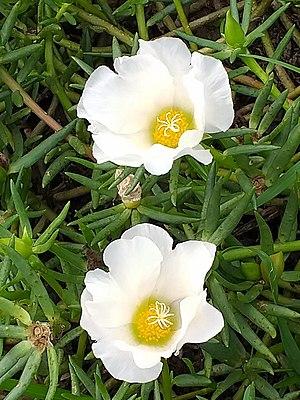
Portulaca grandiflora. 2018 Exposition florale internationale de Taichung, Taiwan.
Le chevalier-d'onze-heures ou pourpier à grandes fleurs est une plante herbacée de la famille des portulacacées. Elle est indigène en Argentine, au Brésil du sud et en Uruguay. Elle est utilisée comme plante ornementale.